Love and Psyche (David)

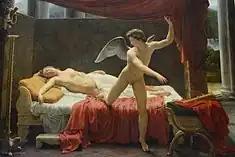
Picot, "Amor and Psyche" (1817)

Psyche's pose has also been compared with Titian and Correggio's depictions of reclining goddesses. Her facial expression is innocent and beautiful. She is still asleep, emphasizing her vulnerability. The contrast between sweet Psyche and vulgar Cupid is important to the novelty that art historians have seen in the painting.